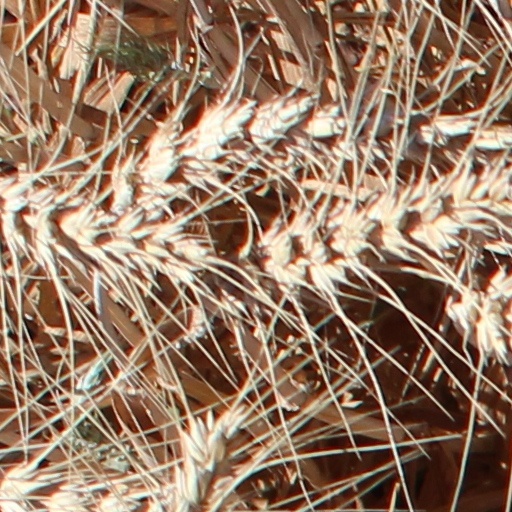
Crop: wheat